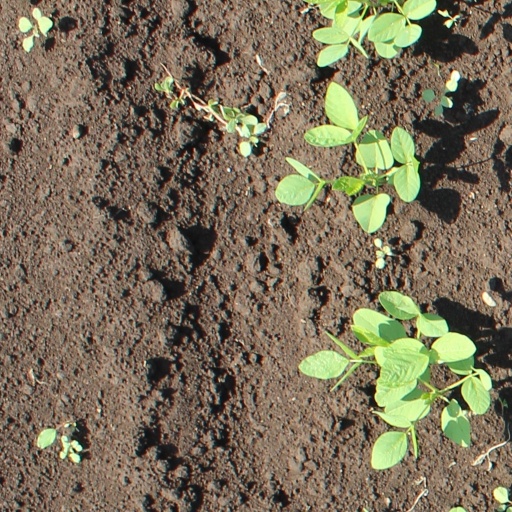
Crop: soybean